Jacob Calmeyer

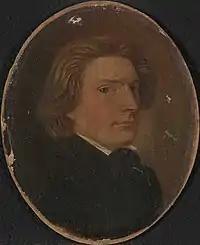
Jacob Calmeyer, self-portrait.

He was born in Fredrikshald in Østfold, Norway. He was admitted in 1819 as part of the first class of students at the newly established Norwegian Royal Drawing School in Christiania. Among his teachers were Jacob Munch and Johannes Flintoe. Between 1821 and 1826 he was a student at the Royal Danish Academy of Fine Arts in Copenhagen where he trained under Christoffer Wilhelm Eckersberg. He was admitted to the artist guild in Bergen during 1832. In 1835 he settled in Stockholm, where he remained until at least 1839.